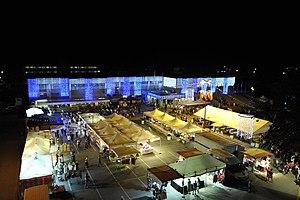
La salle Saonexpo à Port-sur-Saône
Port-sur-Saône est une commune française située dans le département de la Haute-Saône, en région Bourgogne-Franche-Comté. Ses habitants sont les Portusiens.